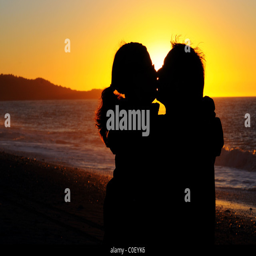
a couple kissing , silhouetted in the sunset